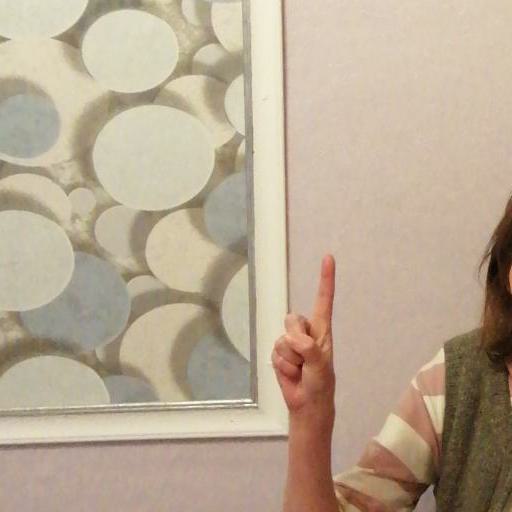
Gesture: one